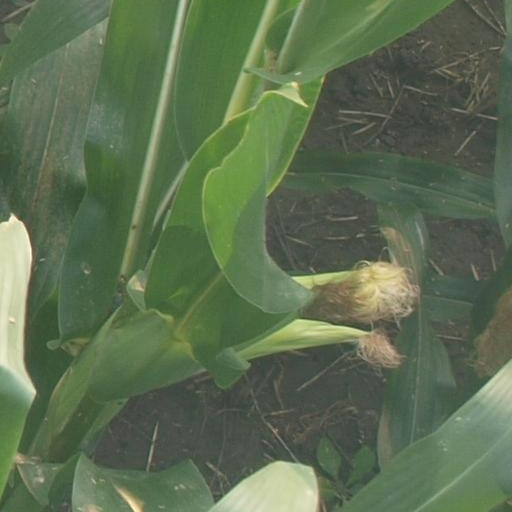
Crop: maize; corn